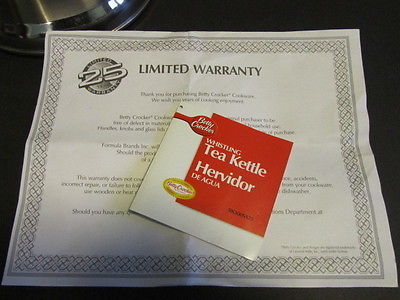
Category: kettle